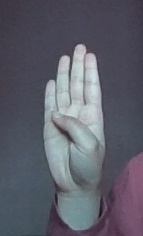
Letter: kaaf